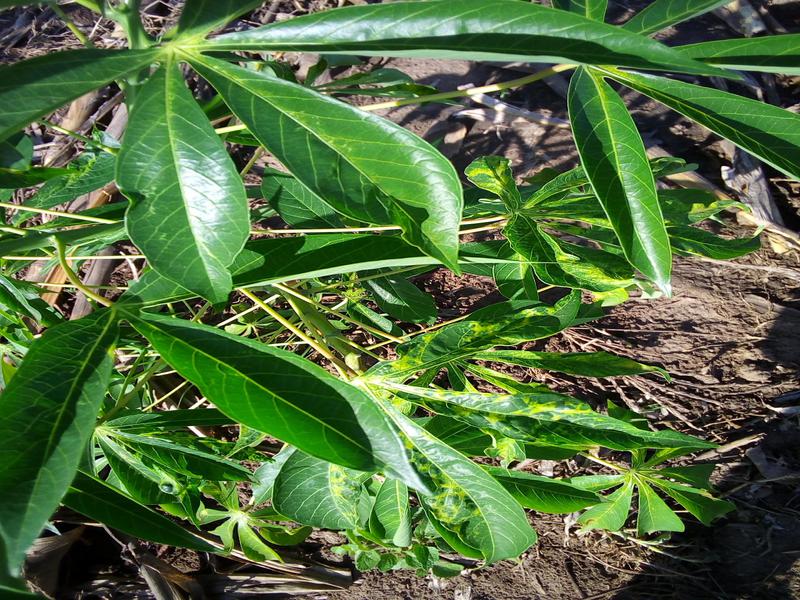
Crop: cassava
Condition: healthy